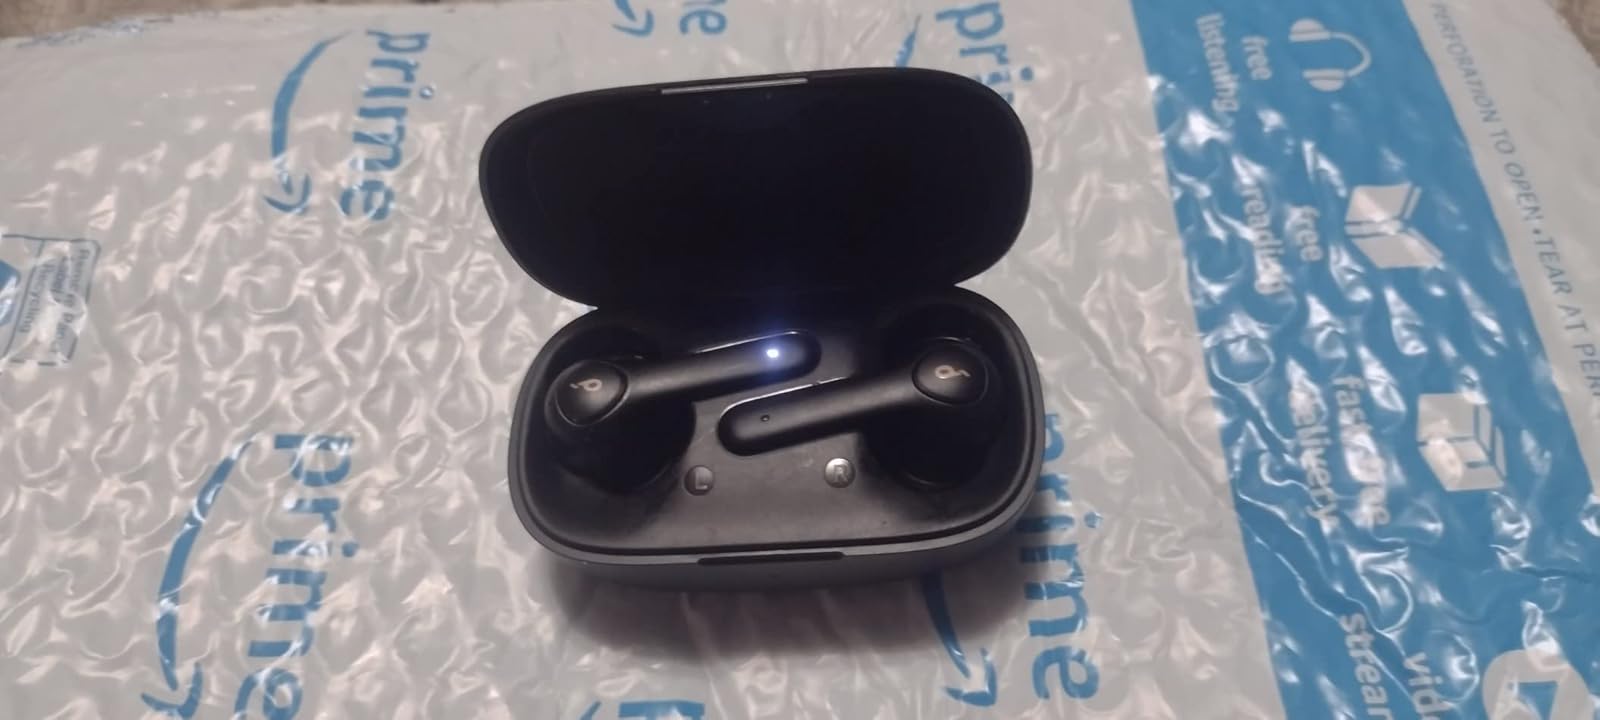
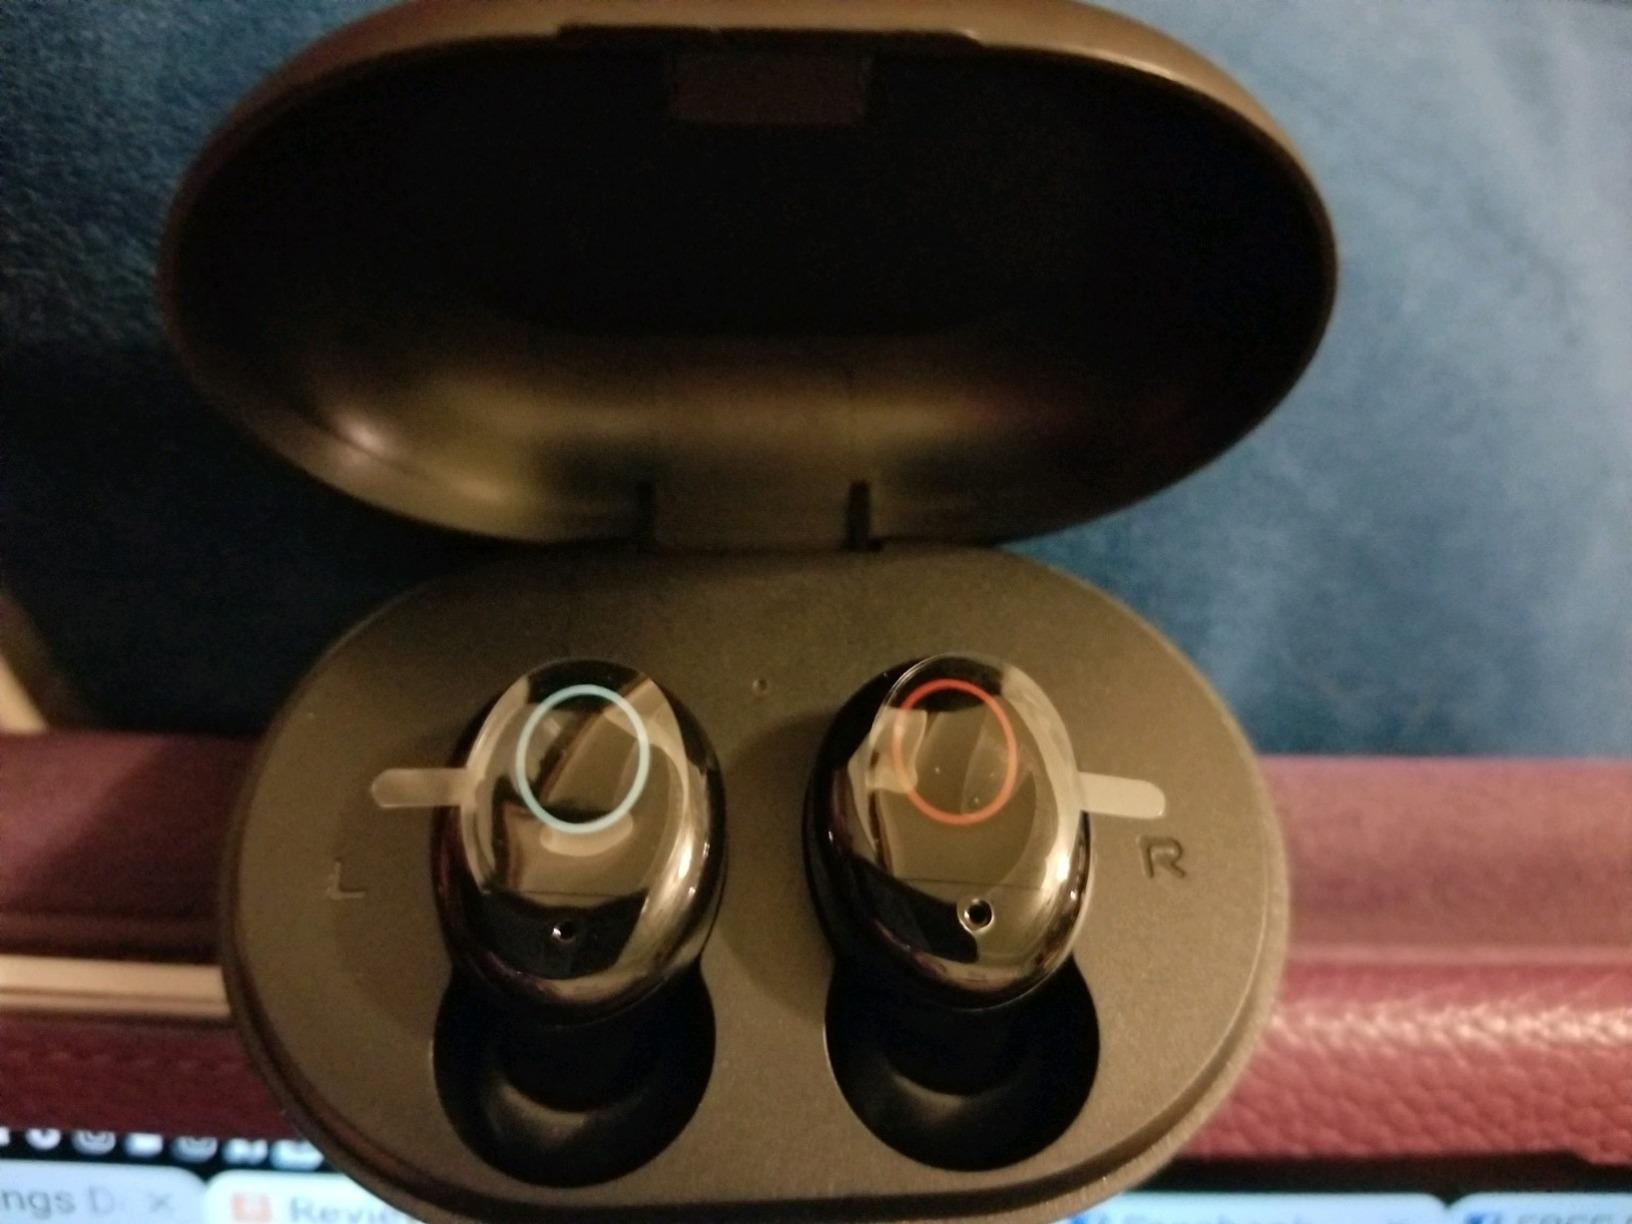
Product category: earbuds
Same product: no